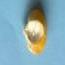
Maize quality: Good